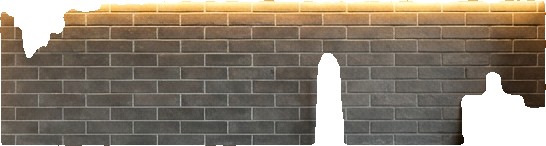
Surface category: wall